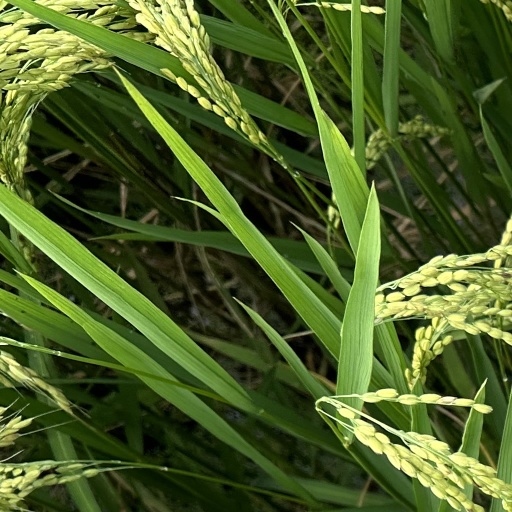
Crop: rice